Pai Tavytera

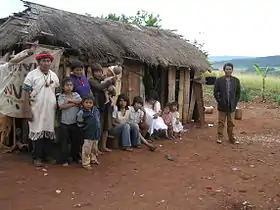
Pai Tavytera Indians, part of the Panambi'y tribe, in Amambay Department, 2005

In the sub-tropical environment of eastern Paraguay, Pai Tavyter practice swidden agriculture. Their primary crop is maize, supplemented with manioc. They also cultivate citrus trees, bananas, cotton, pineapples, rice, soybeans, and medicinal plants. Chickens, pigs, cattle, horses, and donkeys are popular farm animals.